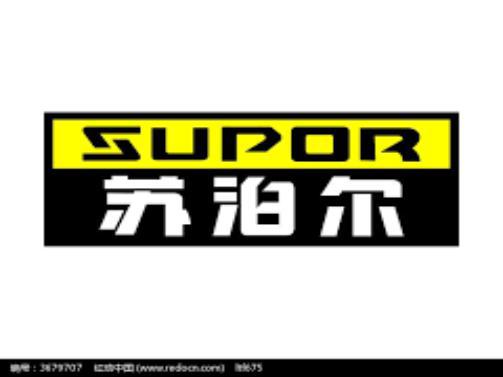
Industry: Electronic